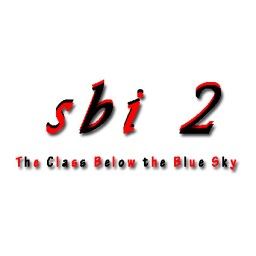
the class below blue sky